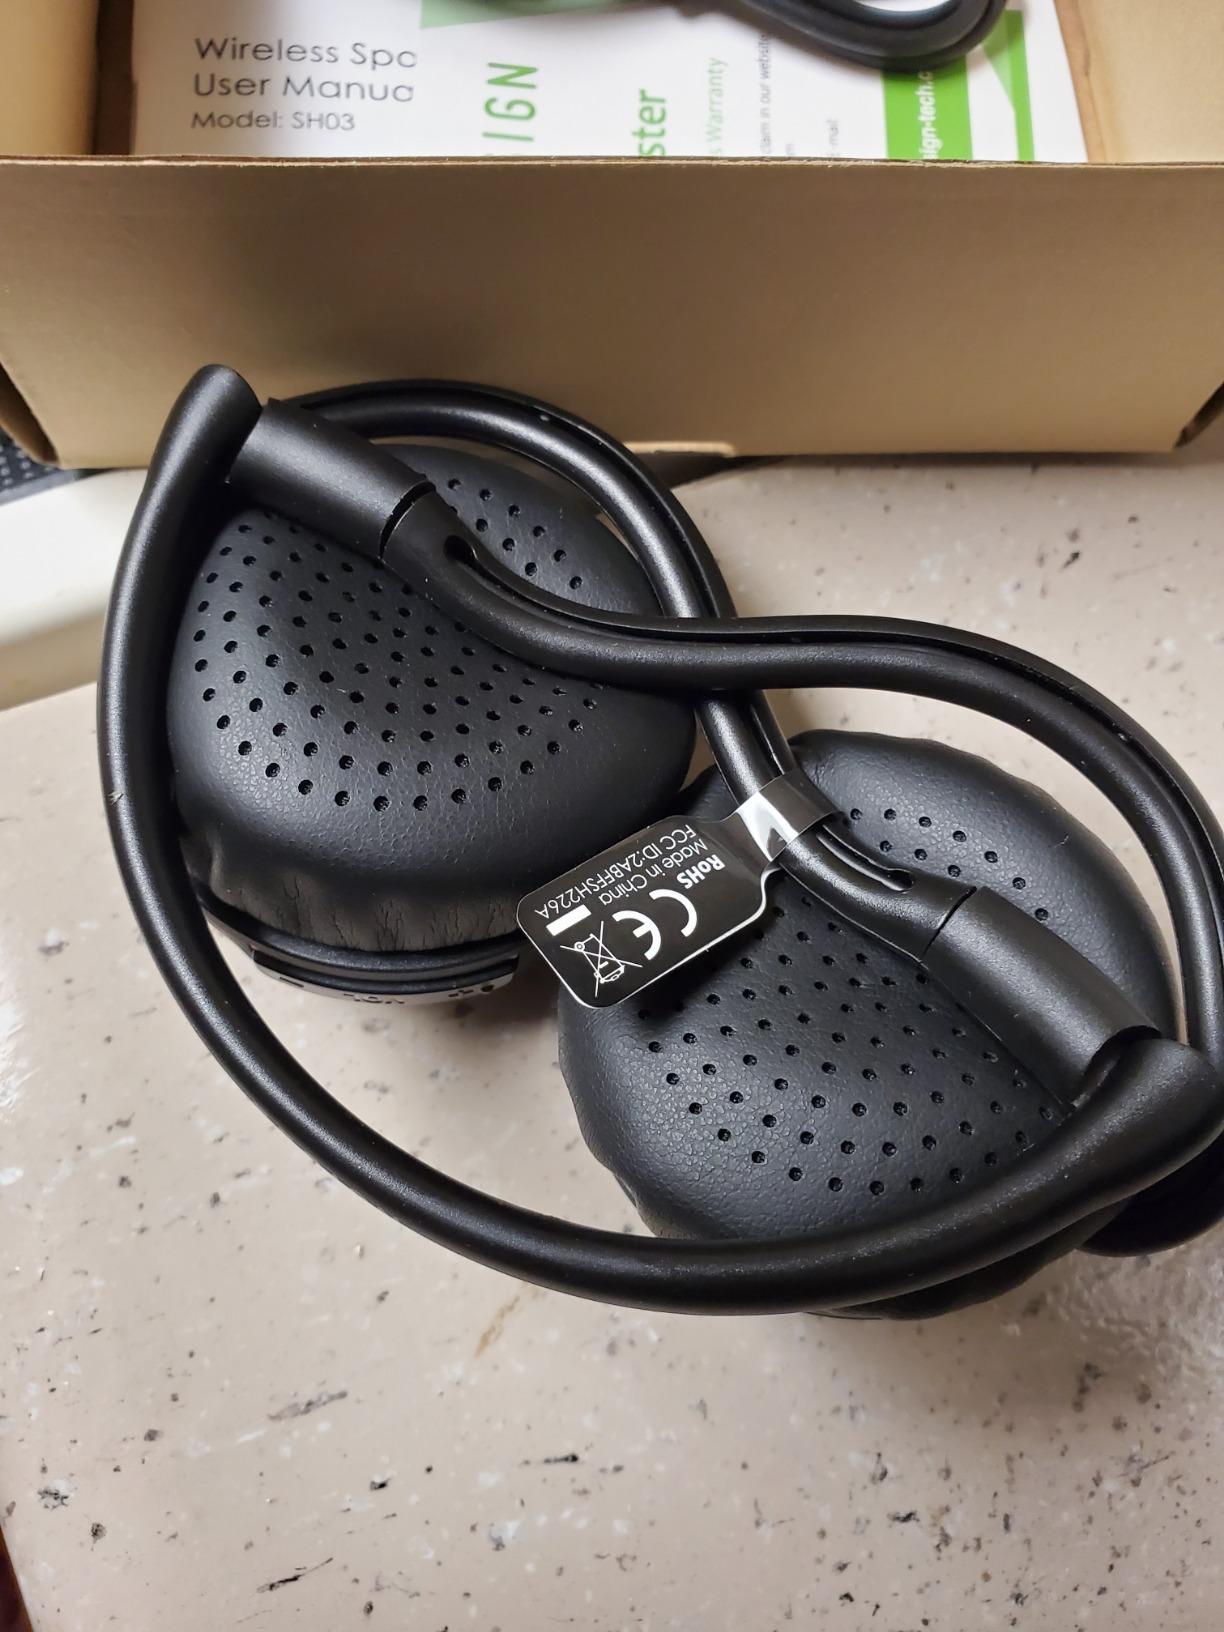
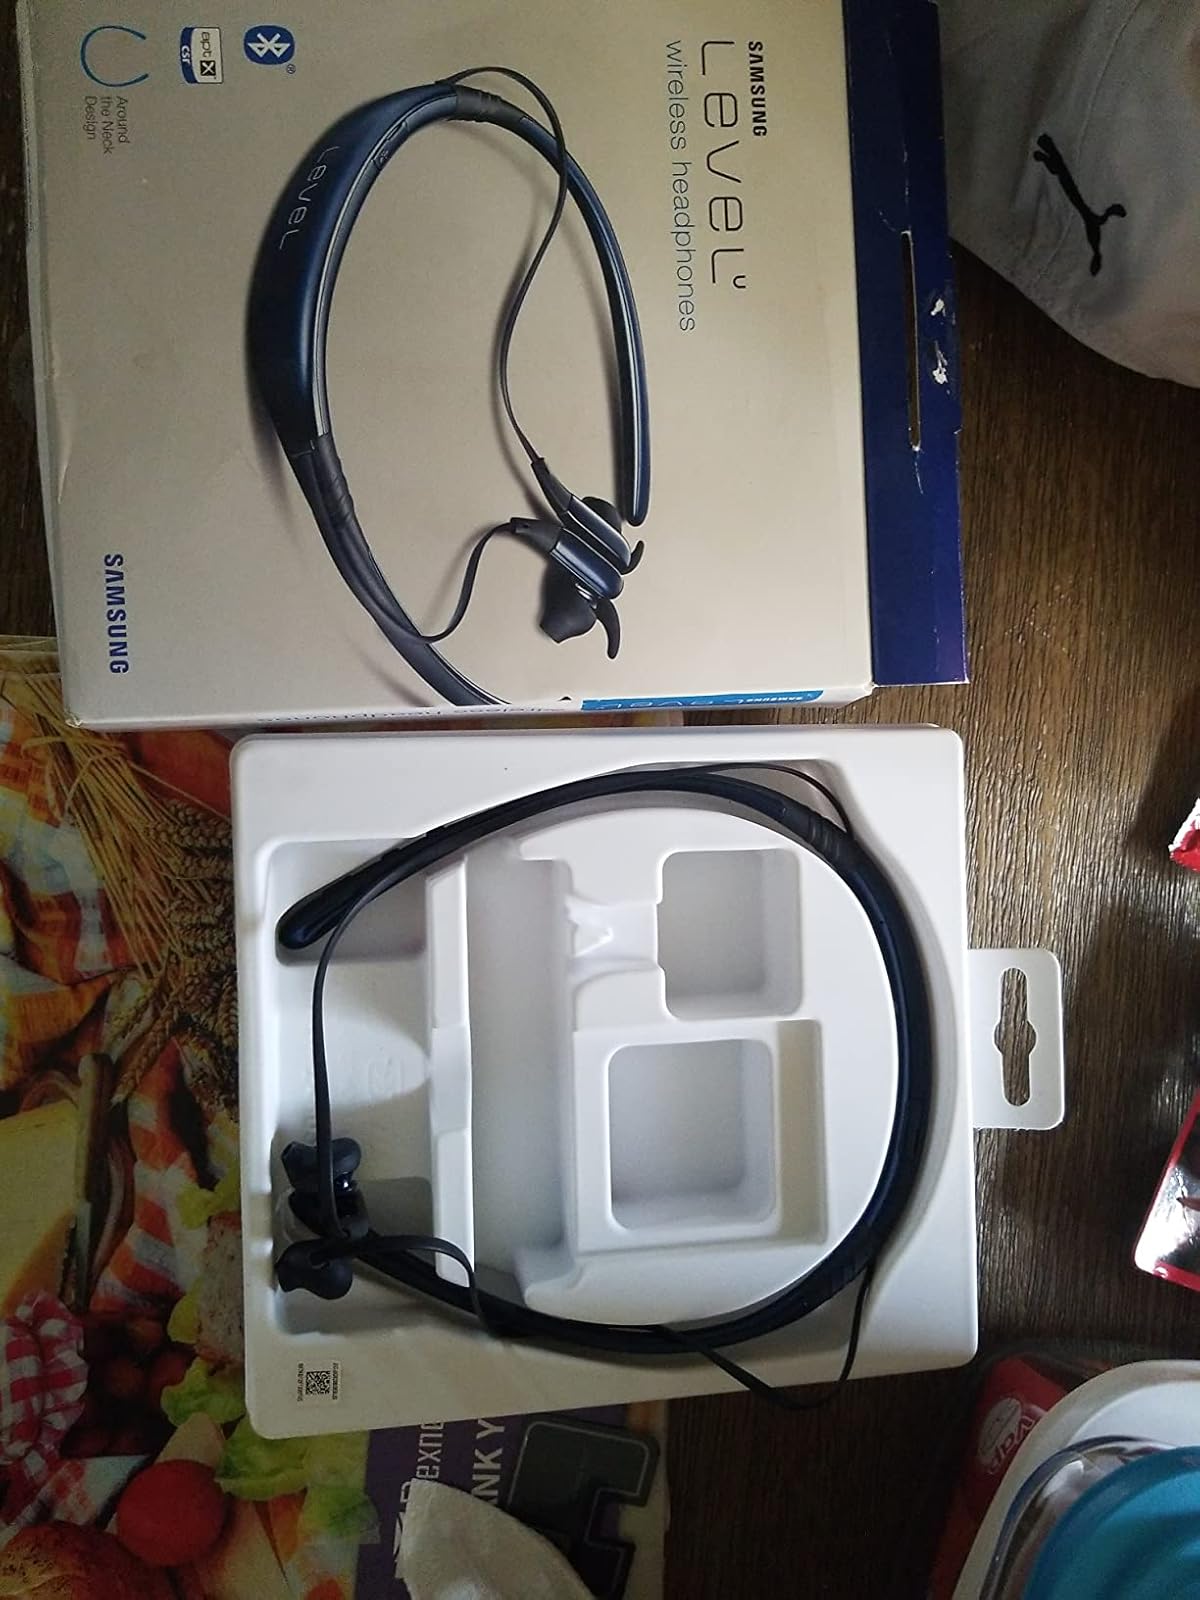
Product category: headphones
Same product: no